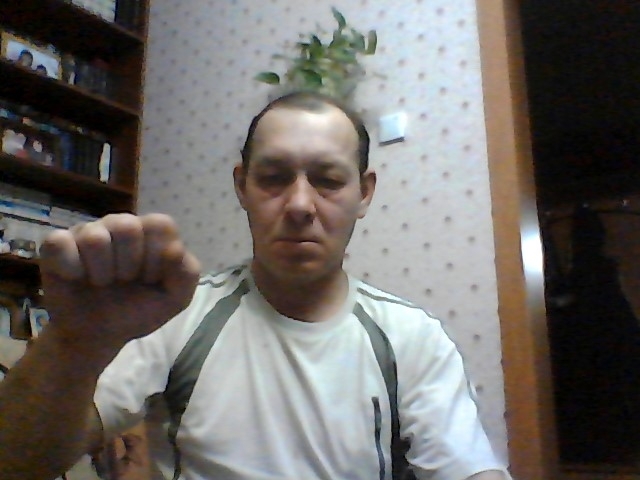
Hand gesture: fist